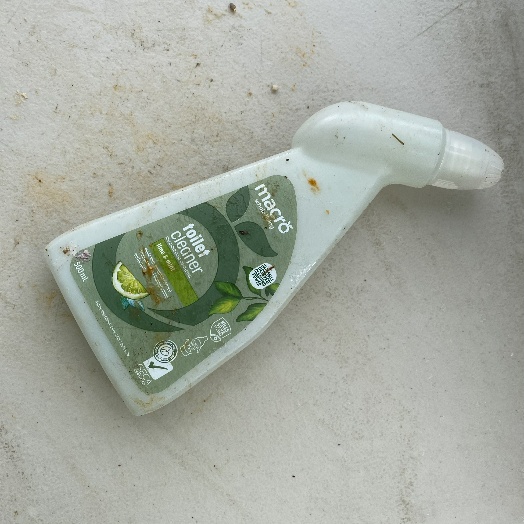
Label: Plastic